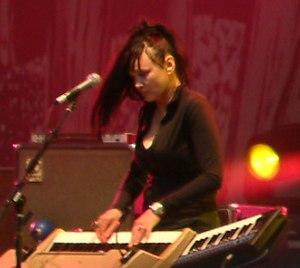
Natalia Mikhailovna Schneiderman, connue en Occident sous le nom de Natasha Shneider, est une musicienne et actrice d'origine lettone, née le 22 mai 1956 à Riga, morte le 2 juillet 2008 à Los Angeles.